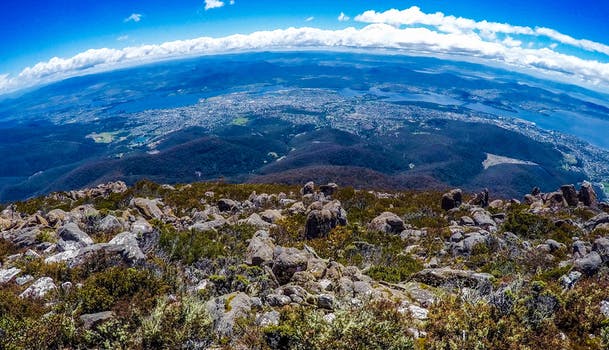
Label: No Watermark